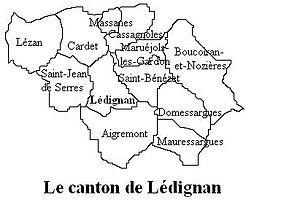
Le canton de Lédignan est une ancienne division administrative du département du Gard, dans l'arrondissement d'Alès.